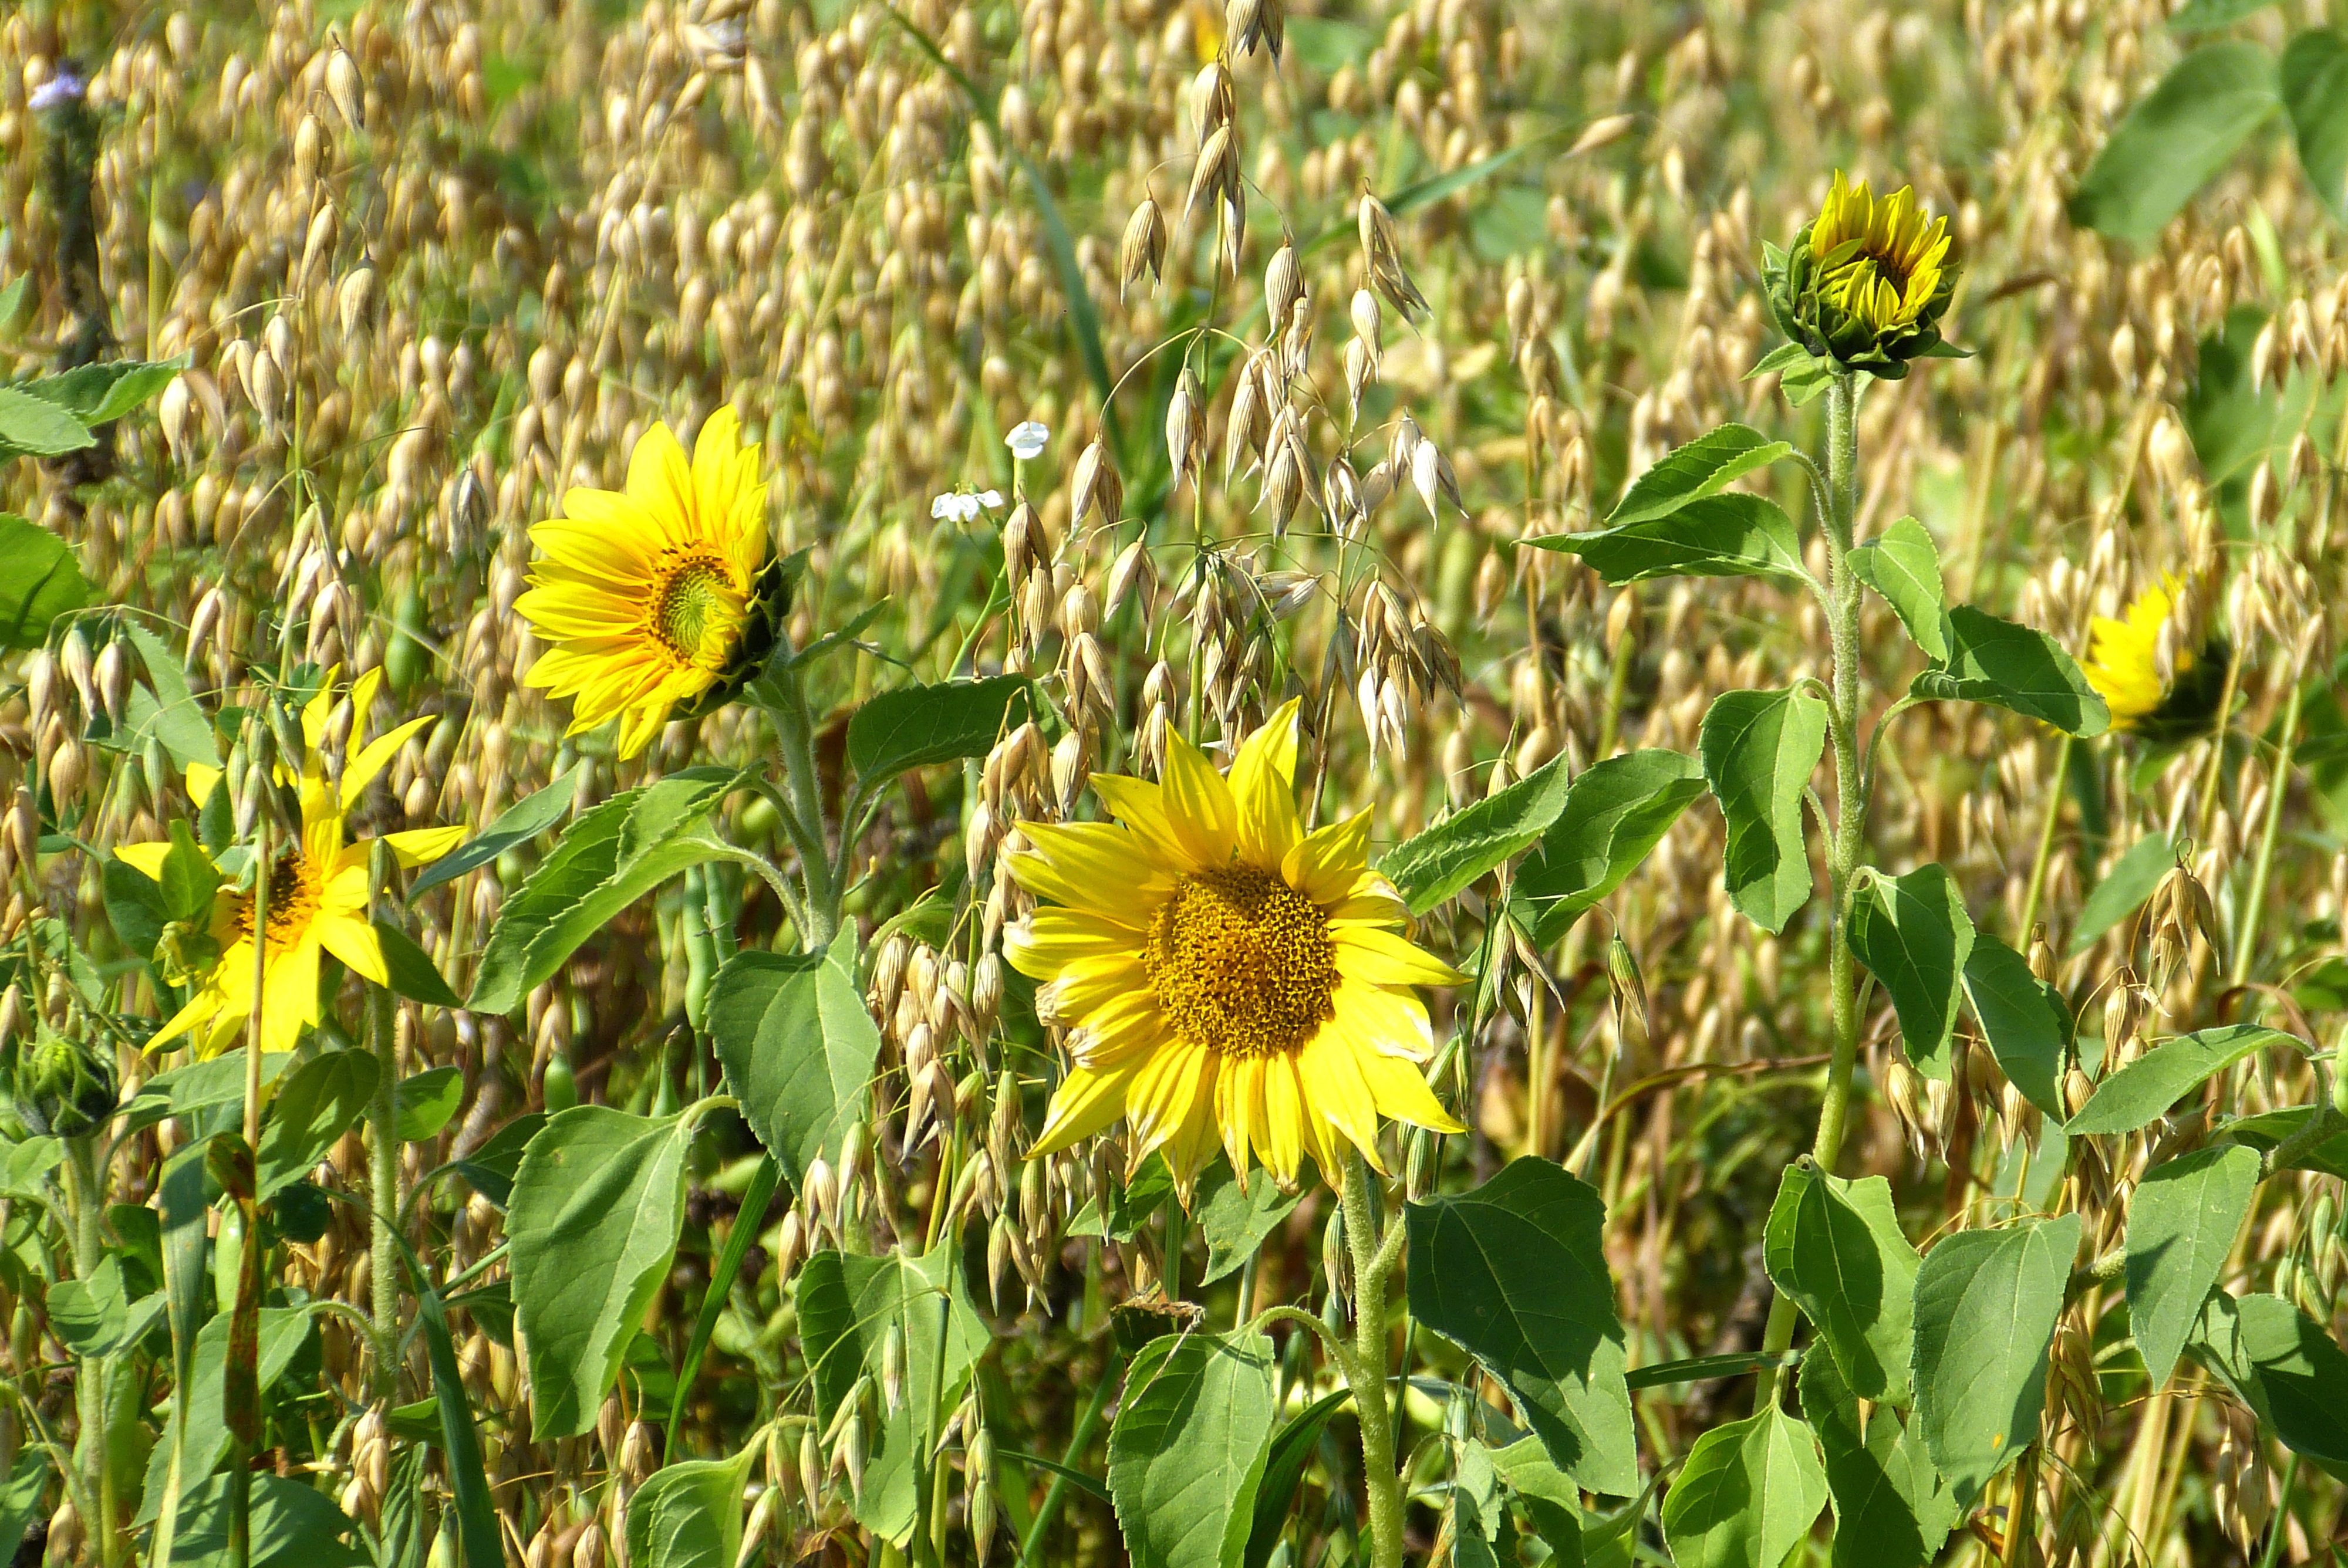
nature, grass, plant, field, lawn, meadow, prairie, flower, summer, green, botany, yellow, agriculture, flora, wildflower, flowers, grassland, sun flower, flowering plant, daisy family, oats, land plant